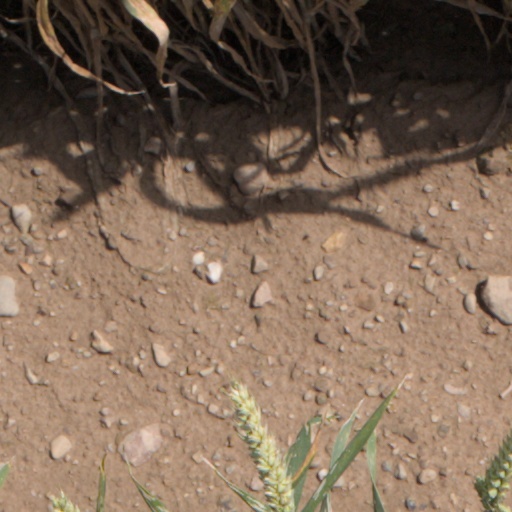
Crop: wheat